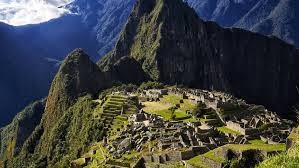
Landmark: Machu Picchu